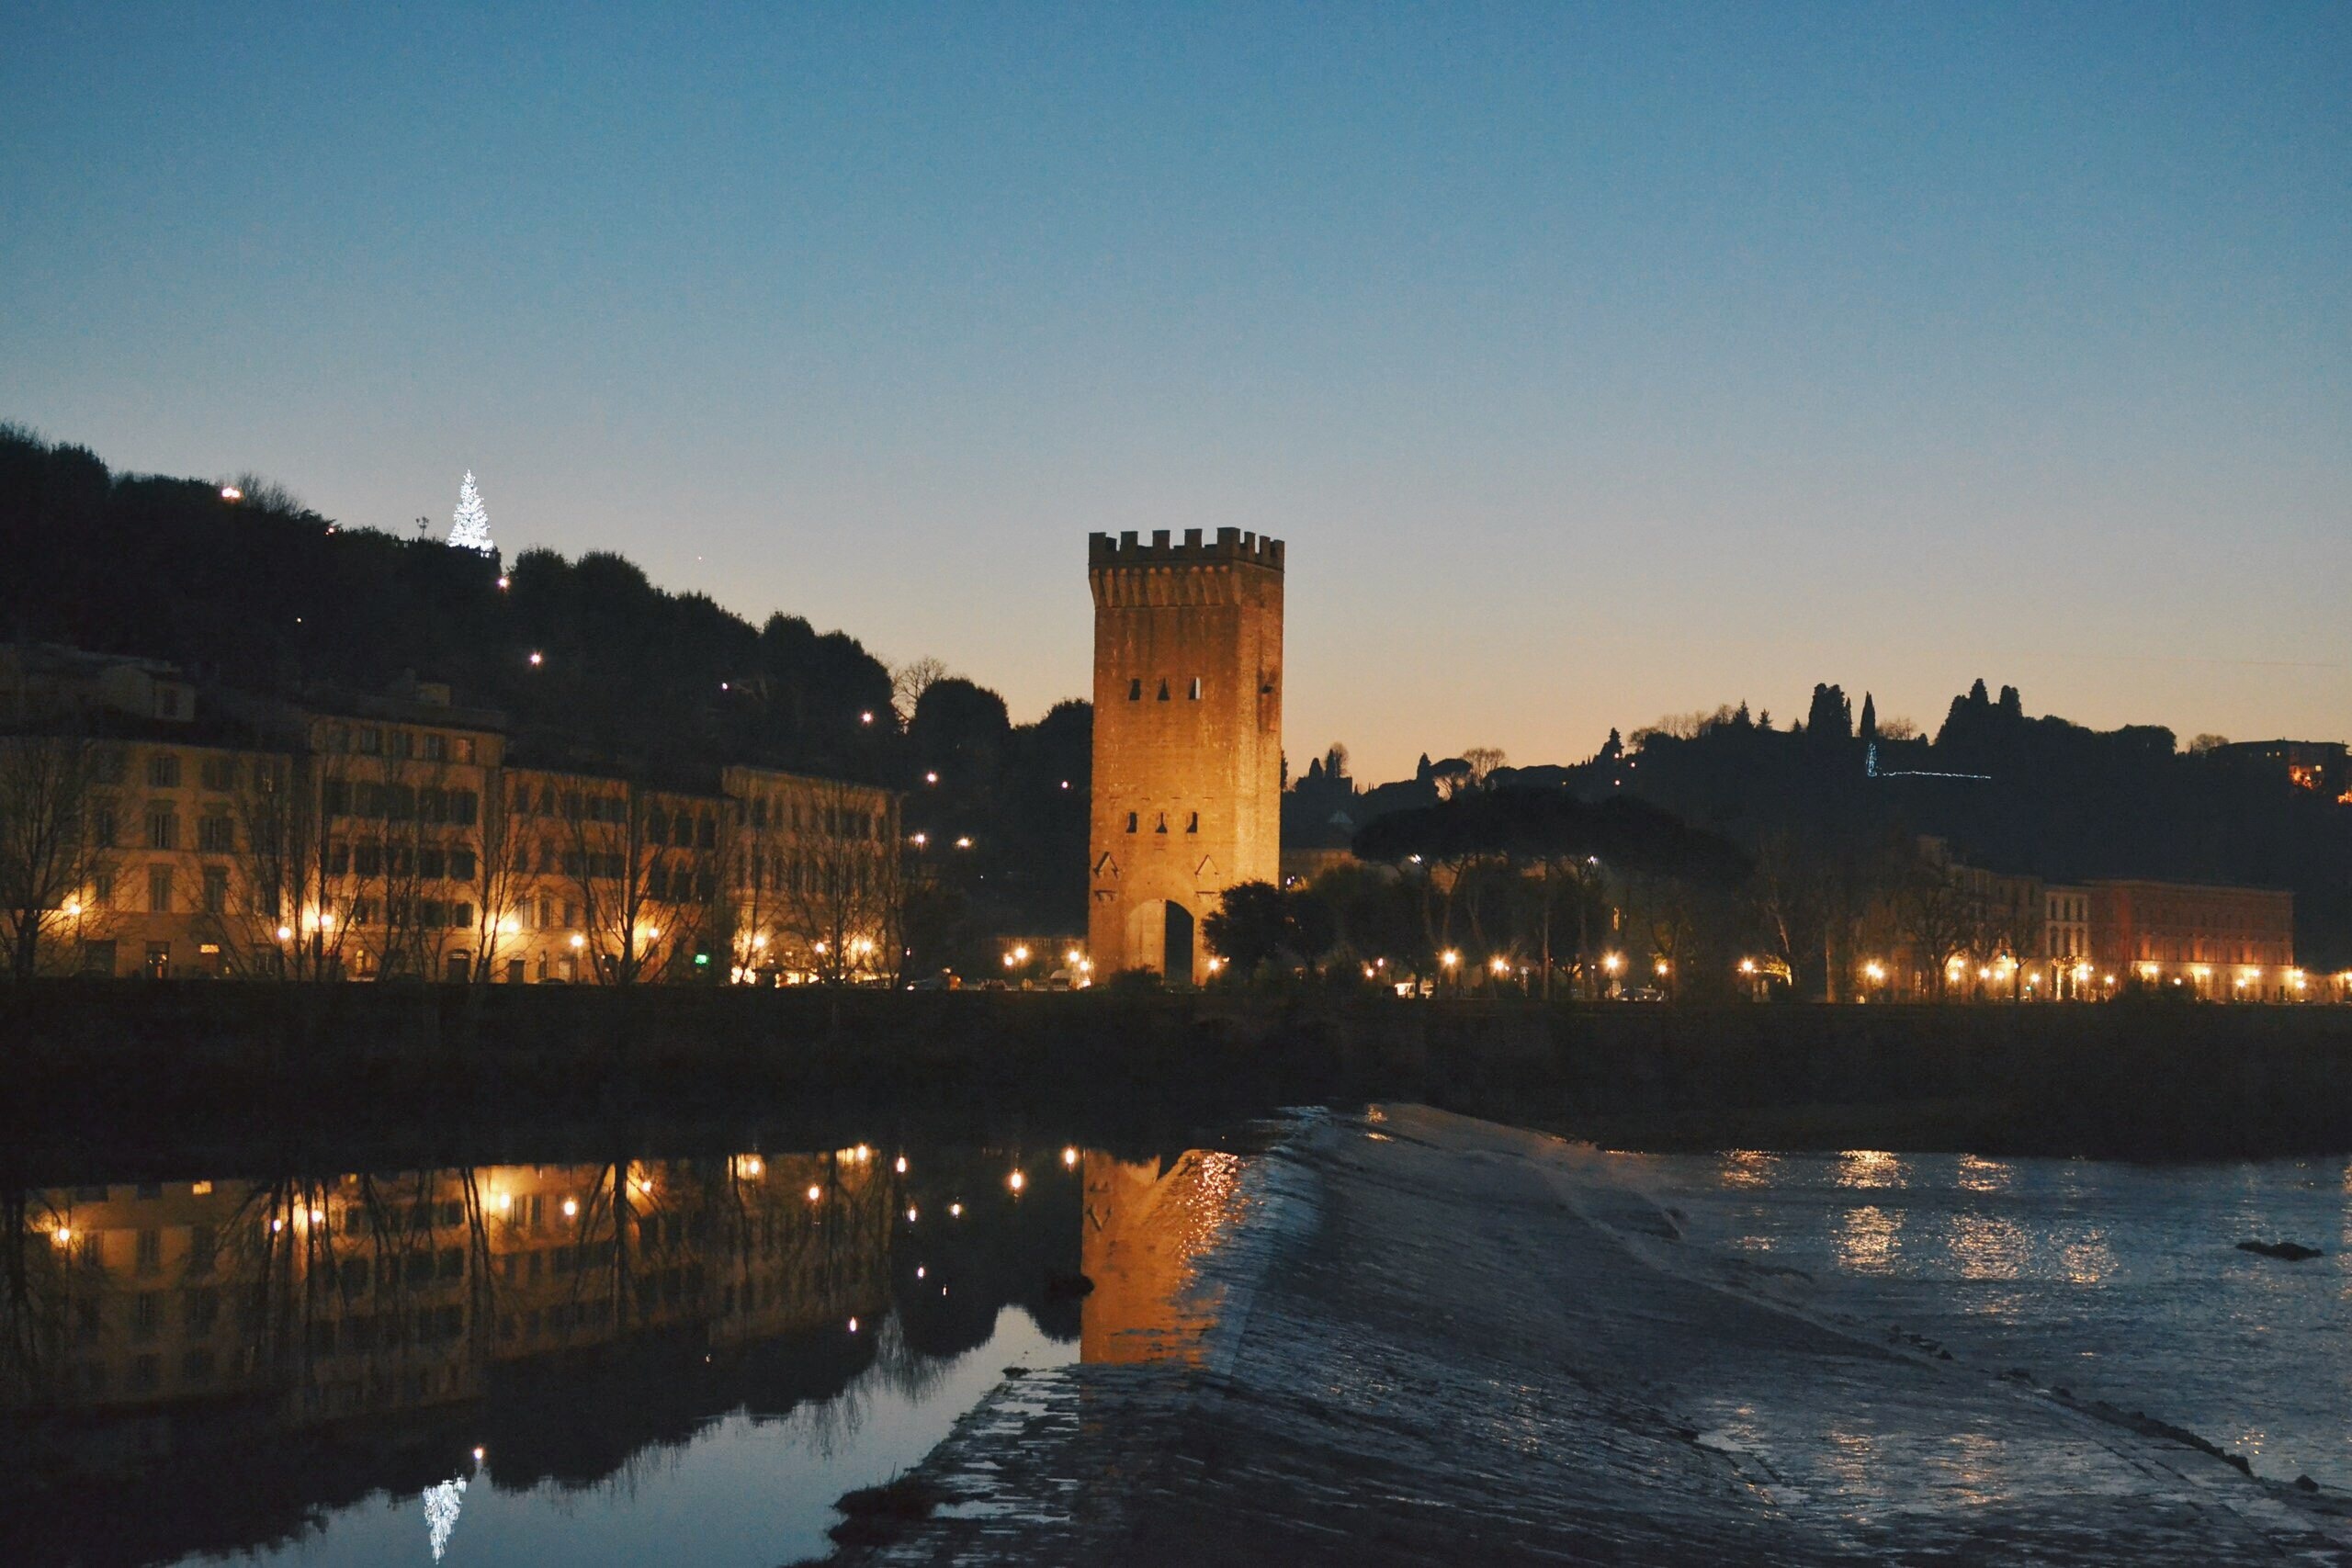
sea, horizon, sunset, skyline, night, morning, dawn, city, river, cityscape, panorama, dusk, evening, reflection, waterway, human settlement